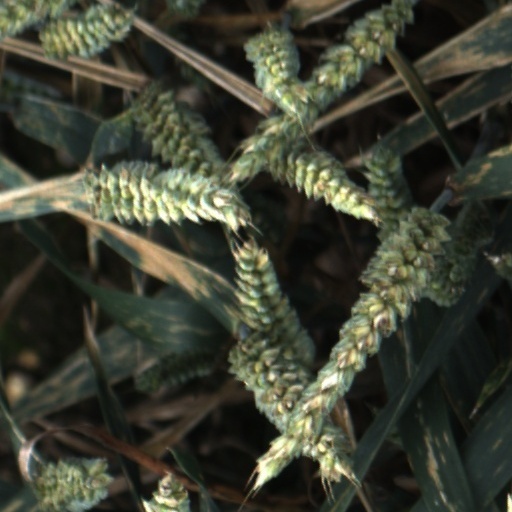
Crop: wheat